Pont Neuf

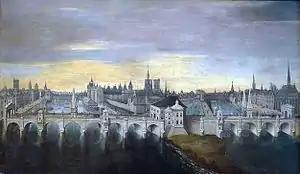
Painting of the "Pont Neuf" project as approved by King Henry III in 1578. The bridge was completed in 1607 with a less ornate design.

As early as 1550, Henry II considered building a new bridge at the Ile de la Cite because the existing Pont Notre-Dame was congested and needed repair. The idea was not advanced for lack of funds. By 1577, however, Henry III released funds from the national treasury for a new bridge and appointed a building commission for its designing and planning. Henry rejected the first design proposed by the committee, which included monumental arches, but no plan for buildings along the sides. The commission proceeded in 1578 with modifications to its initial plan, perhaps devised by the royal architect, Androuet de Cerceau. While Henry had already allowed for piers to be driven for the northern arm of bridge, the first construction under the 1579 design indicated a wider deck in preparation of buildings to be constructed on the side. The houses were never built, but the wide bridge deck was retained.